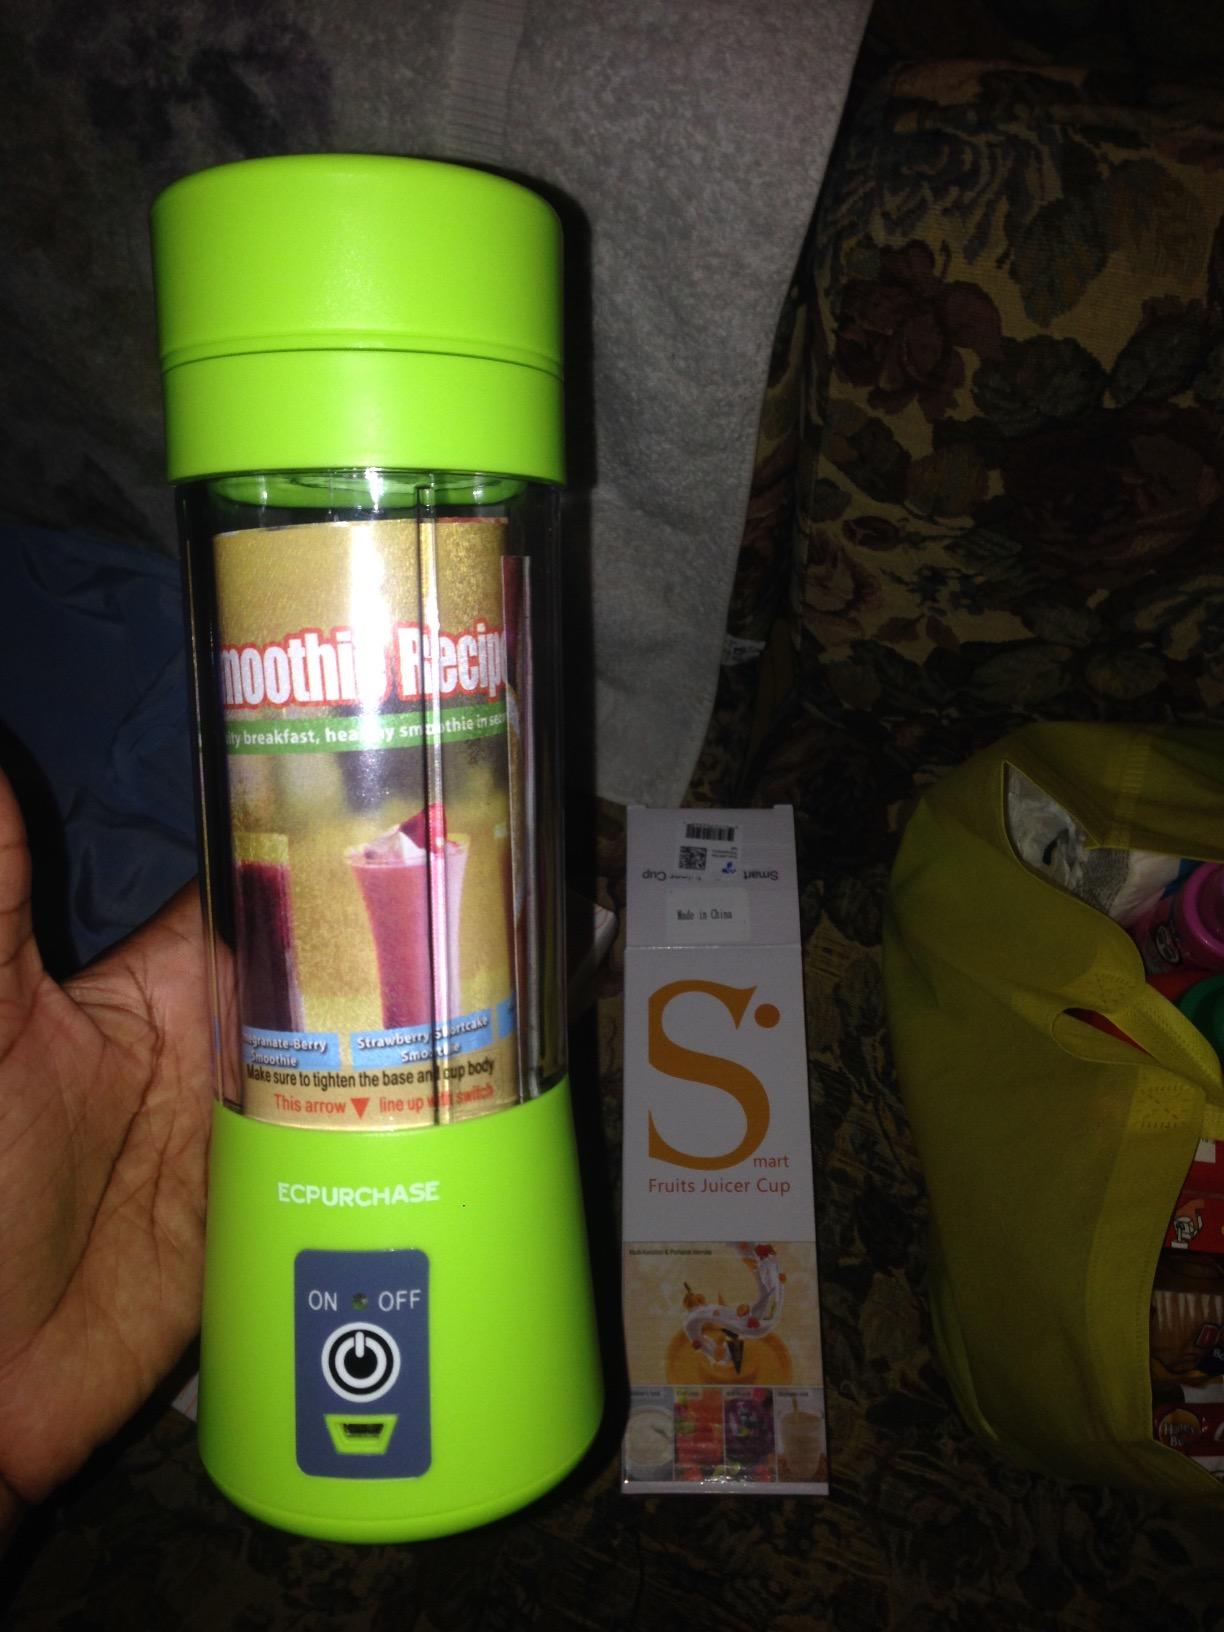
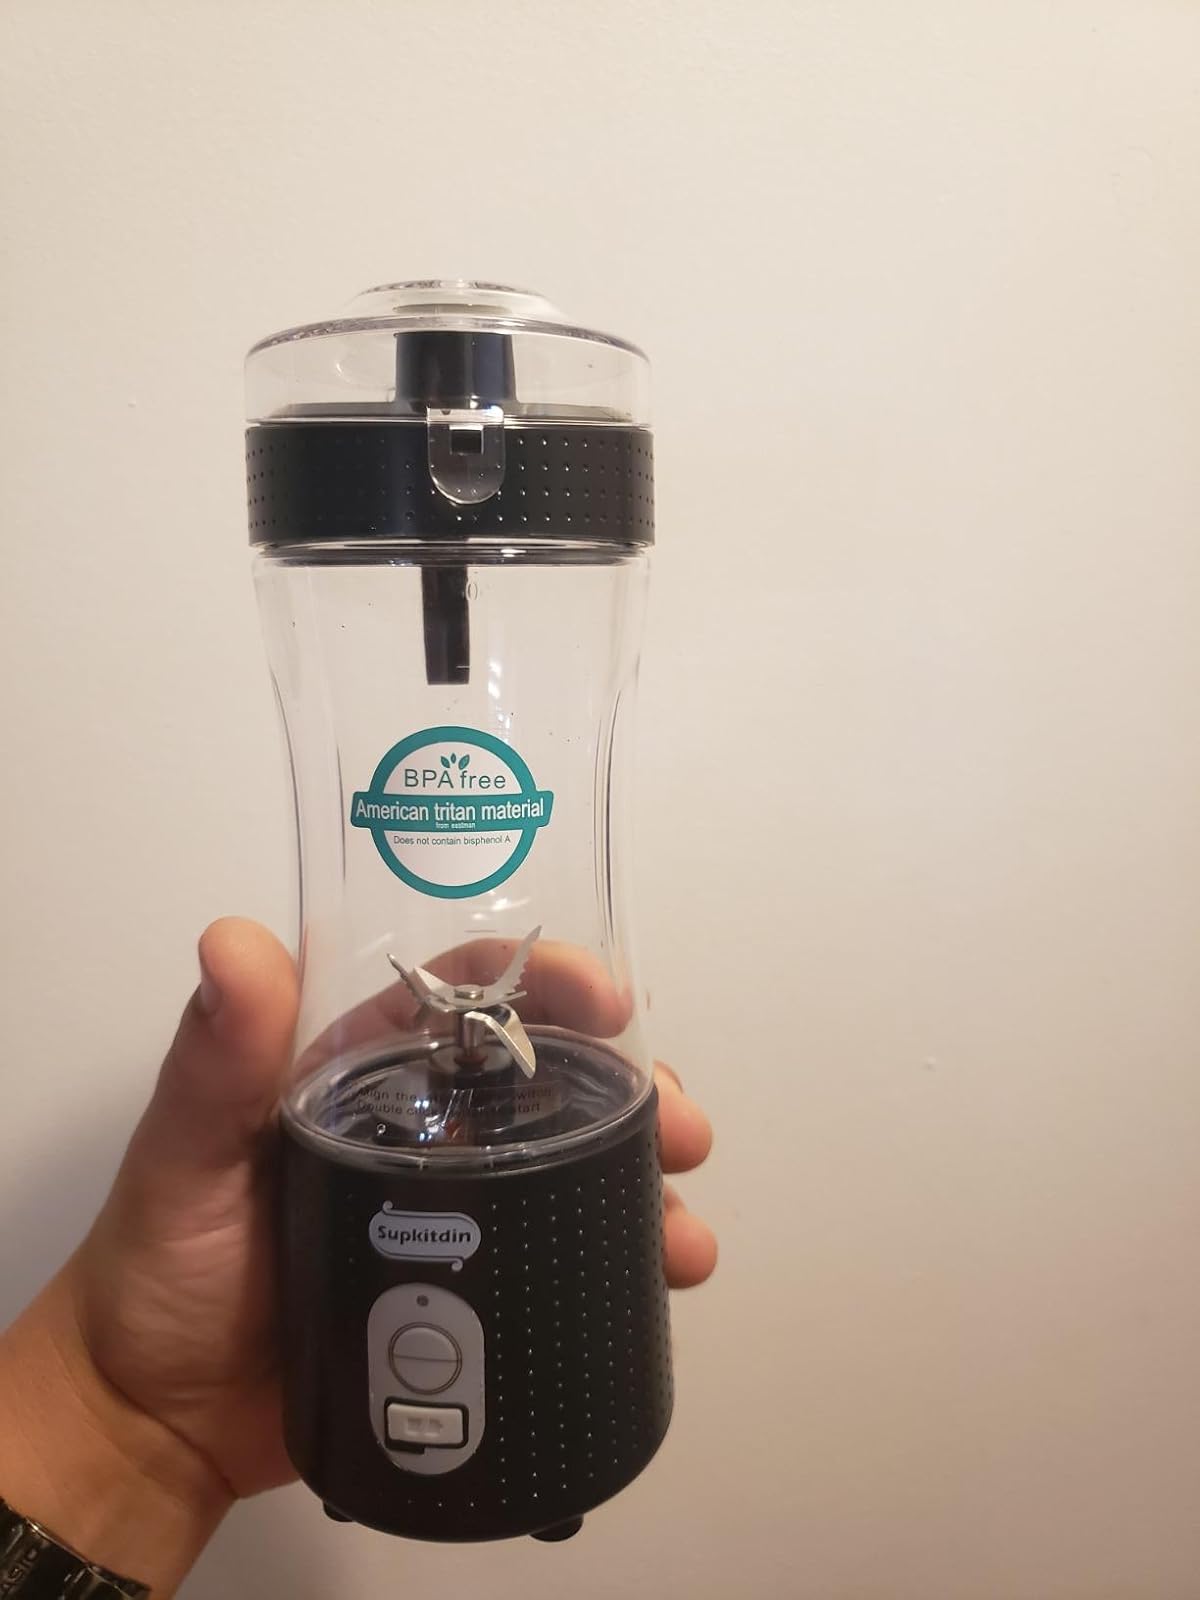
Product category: items_blender
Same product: no